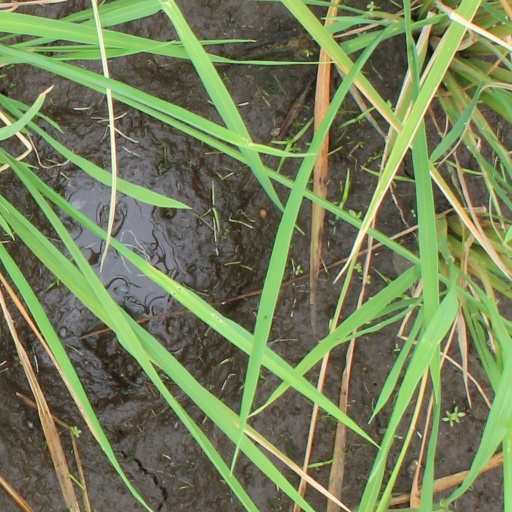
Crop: rice